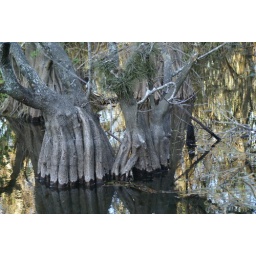
At Shark ValleyIn one of the tree and vegetation islands, or hammocks, seen in the sea grass slough